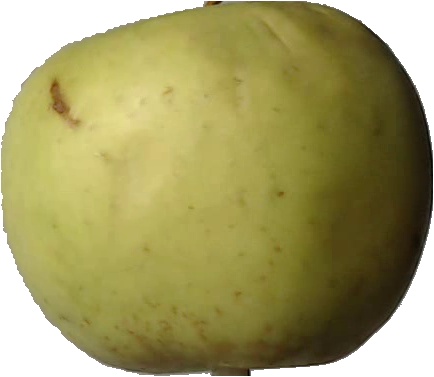
Label: apple_golden_3